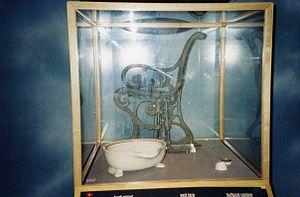
L'épave du Titanic, paquebot de la White Star Line, repose à 3 821 mètres de profondeur dans l'Atlantique Nord à quelques kilomètres de l'endroit où il a sombré le 15 avril 1912 à 2 h 20 du matin. Objet de fantasmes depuis la catastrophe, l'épave est recherchée pendant de nombreuses années. Des projets plus ou moins sérieux sont échafaudés pour tenter de renflouer le navire, mais n'aboutissent pas. Les premières recherches sérieuses débutent à la fin des années 1970 à l'instigation du milliardaire Jack Grimm, mais l'épave reste introuvable. Elle est finalement découverte le 1ᵉʳ septembre 1985 par Robert Duane Ballard dans le cadre d'une mission secrète pour la marine américaine. De nombreuses expéditions s'ensuivent de 1986 à 2010.